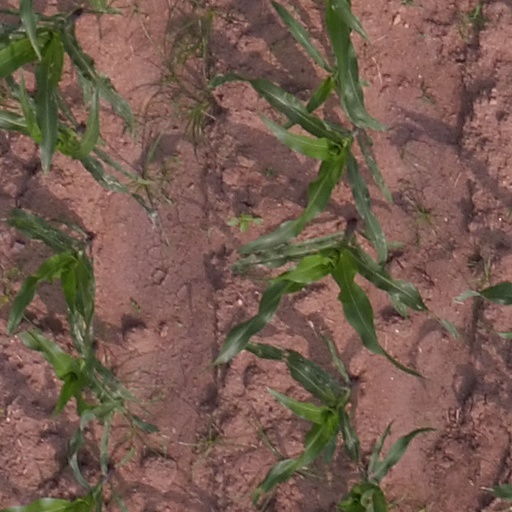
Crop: maize; corn